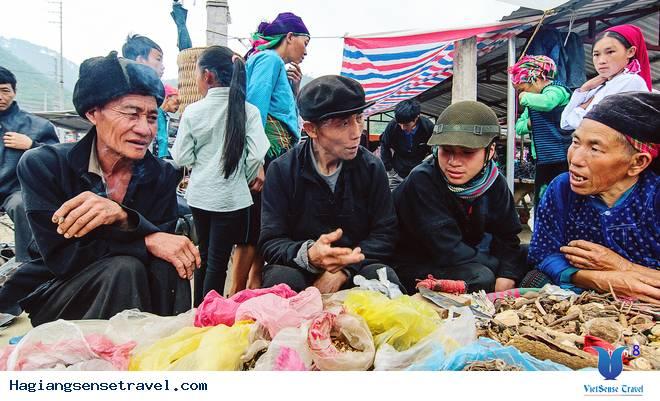
có một người phụ nữ mặc áo xanh đang nói chuyện với những người đàn ông